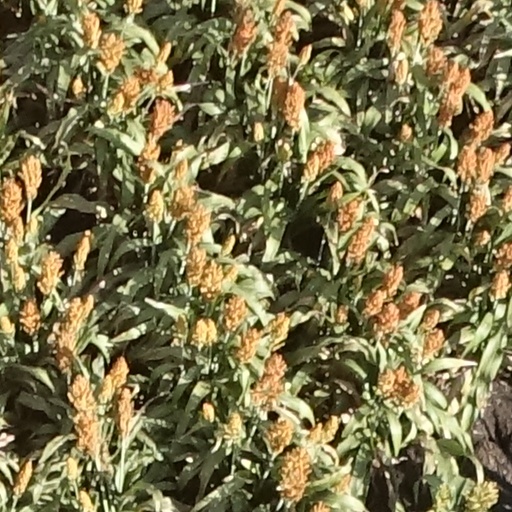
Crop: sorghum